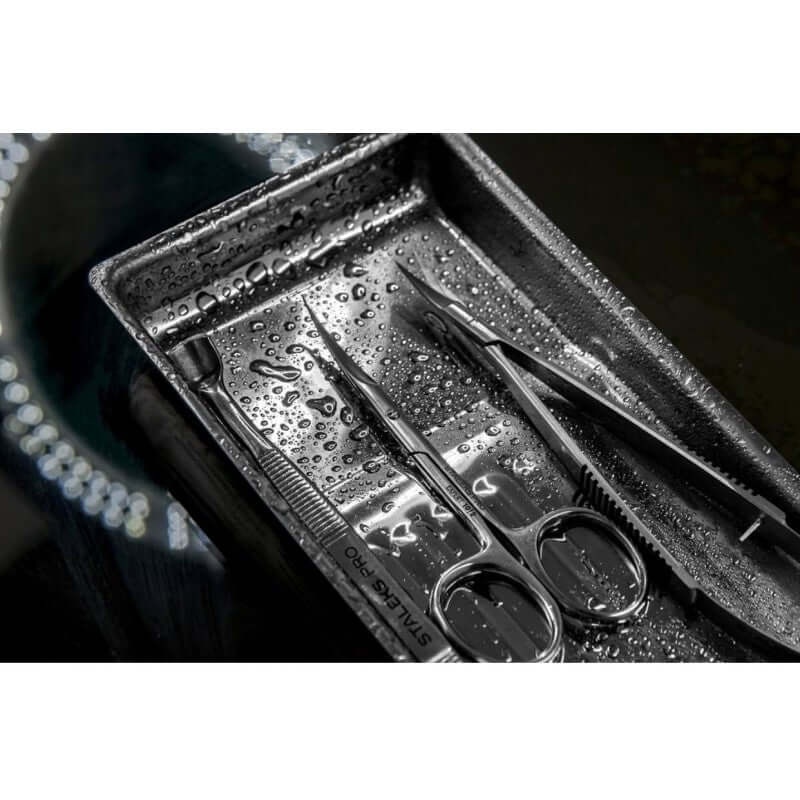
Tool tray EXPERT 10 TYPE 1
Brand: STALEKS
Staleks Pro Maniküre Edelstahl Instrumente Tablett: Staleks Expert Werkzeugablage LE-10/1 Die perfekte Aufbewahrungsmethode für alle Ihre Instrumente Instrumentenschale aus medizinischem Edelstahl Tablett mit gewelltem Boden, damit alle Ihre Instrumente an ihrem Platz bleiben Instrumentenschale für die Desinfektion aller Ihrer Instrumente Die Instrumentenablage ist mit einem Staleks-Logo versehen Die Größe der Werkzeugablage beträgt 195 x 90 x 19 mm Instrumentenschale ist für Maniküre- und Pediküre- Instrumente geeignet Instrumentenschale auch für Labor- und Dentalinstrumente geeignet Leicht zu reinigen Das Staleks Tool Tray ist von höchster Qualität
Category: Business & Industrial > Hairdressing & Cosmetology